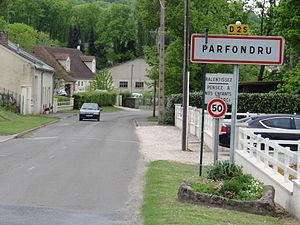
Parfondru est une commune française située dans le département de l'Aisne, en région Hauts-de-France.